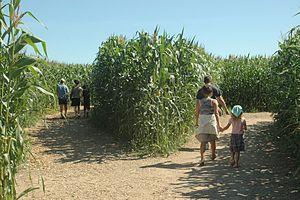
Le Labyrinthe de Durbuy à Barvaux-sur-Ourthe
Le Labyrinthe est un parc à thème belge qui prend place chaque été dans un champ de maïs de onze hectares situé à Barvaux-sur-Ourthe en province de Luxembourg. Des comédiens animent cette attraction touristique qui propose chaque année une nouvelle thématique, un nouveau spectacle.